Ōkuma Shigenobu

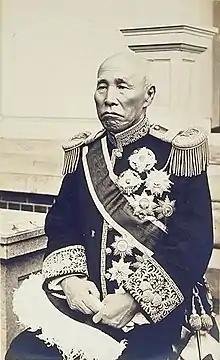
Ōkuma in full dress

After seven years out of office, Ōkuma returned to the cabinet in 1896 as Foreign Minister in the second Matsukata cabinet. This marked the first time a Japanese prime minister had sought formal collaboration with a political party, the Shimpotō (Progressive Party), which was the successor to Ōkuma's Kaishintō. The coalition was fragile, however, and collapsed in 1897 over disagreements on tax policy and cabinet appointments, with Ōkuma and his party withdrawing their support.